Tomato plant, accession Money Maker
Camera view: bottom (45 deg); turntable rotation: 330 degrees
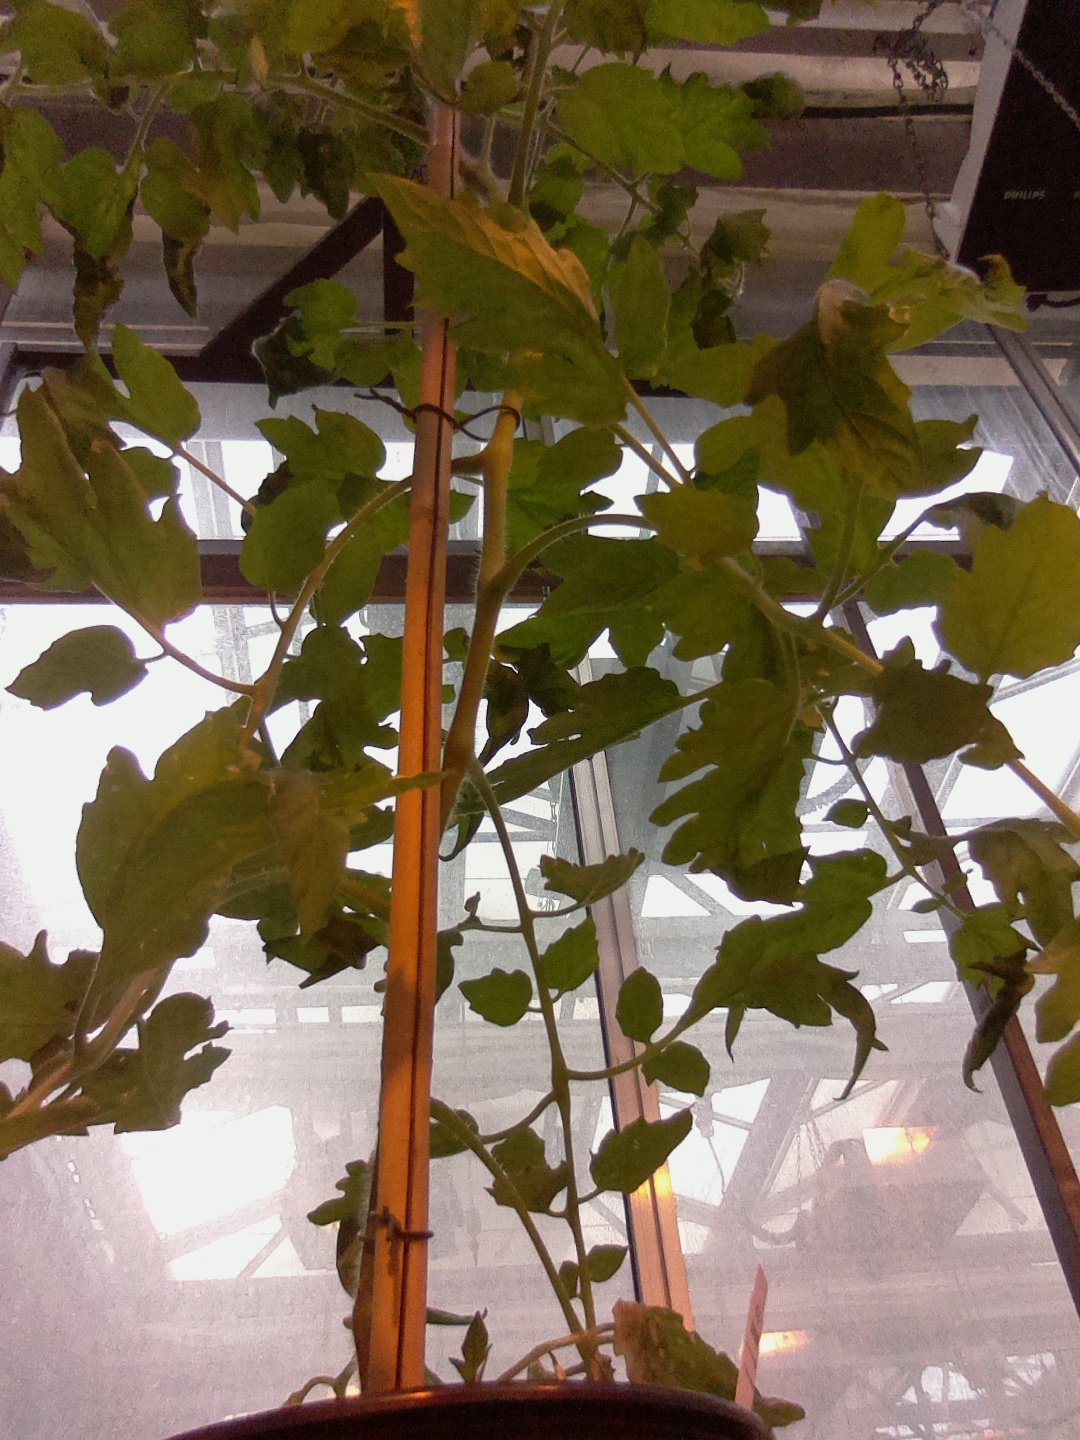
BBCH growth stage 65: Full flowering, 50%-60% of flowers open, first petals falling